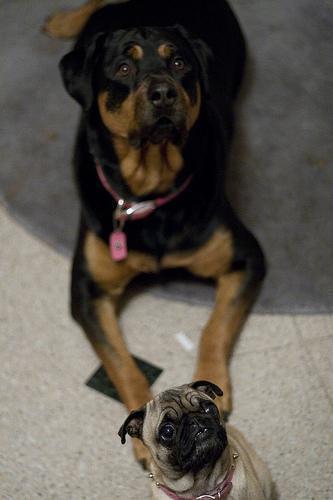
Rottweiler